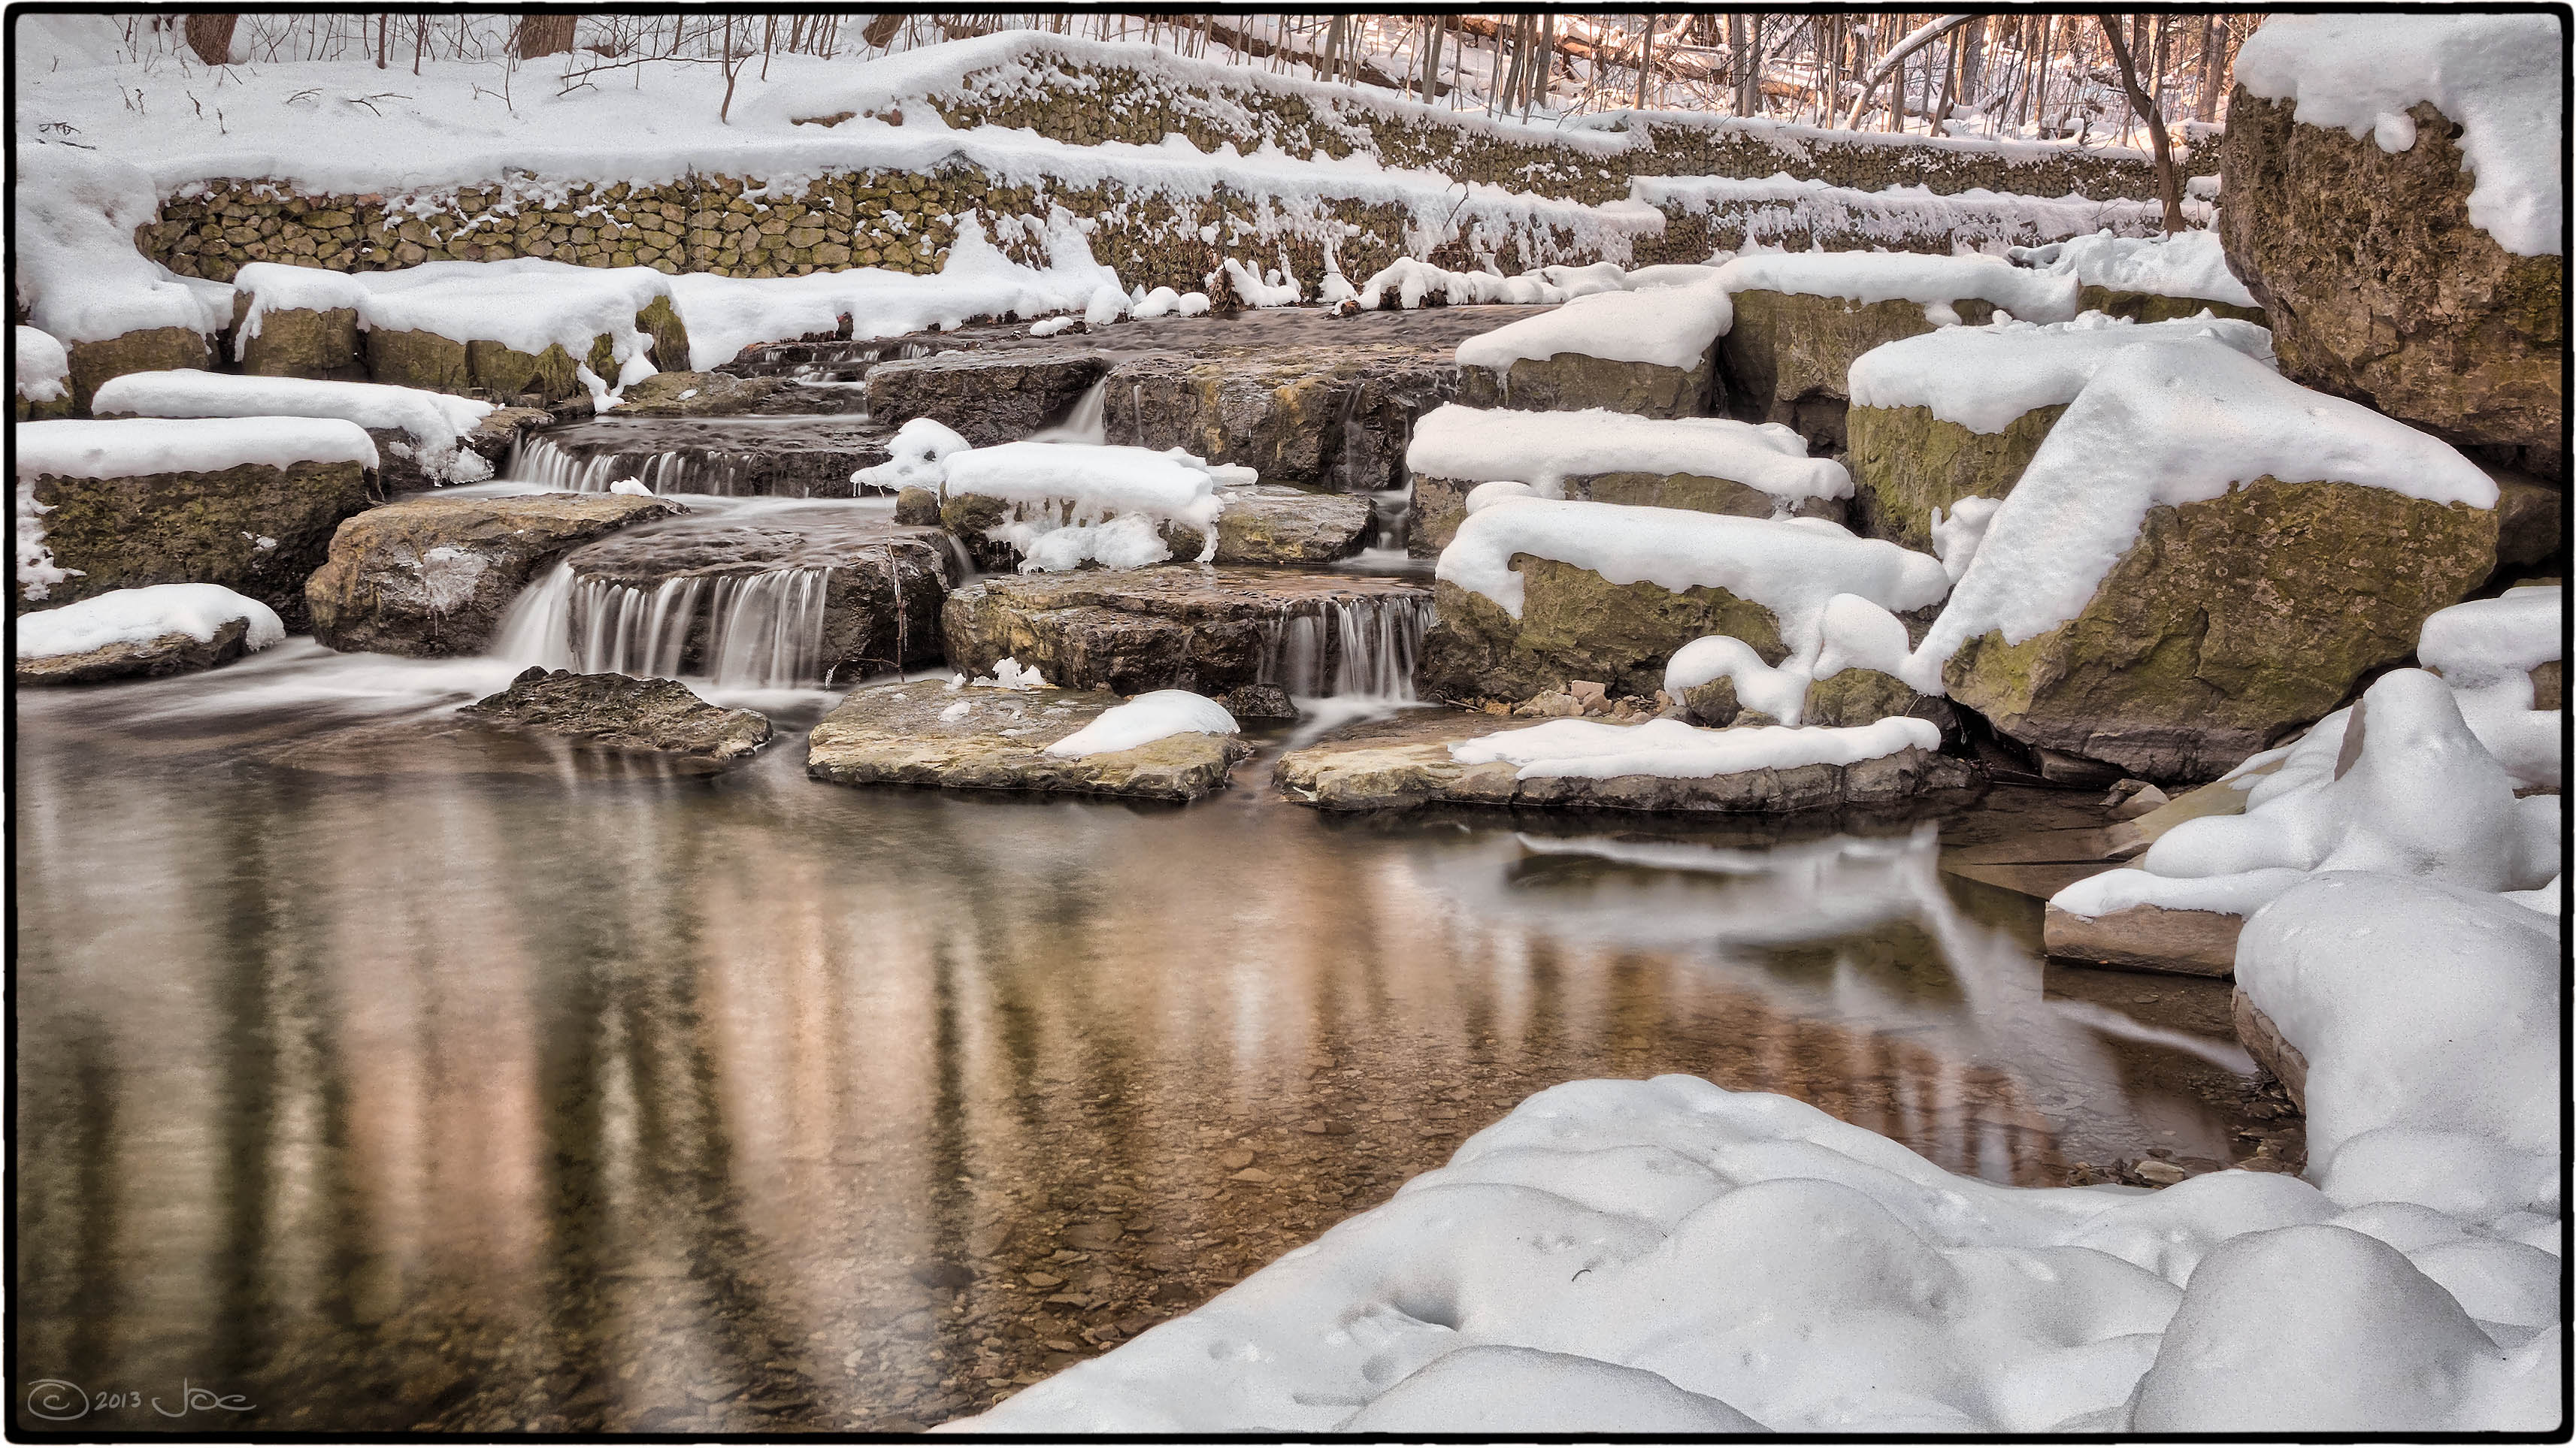
water, creek, snow, winter, river, pond, stream, ice, weather, season, hdr, mississauga, sns, lumix, panasonic, dmc, lx7, panasoniclumixdmclx7, sawmill, water feature, freezing